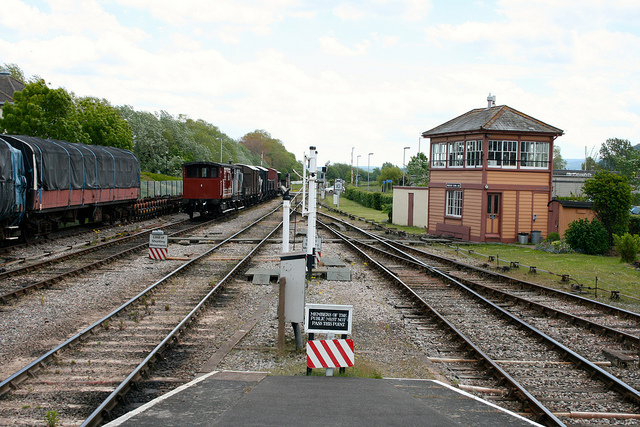
Many trains drive on top of train tracks.

A train is stopped on the track at the stop sign.

A couple of trains traveling down train tracks.

Track picture with train moving away on far left track.